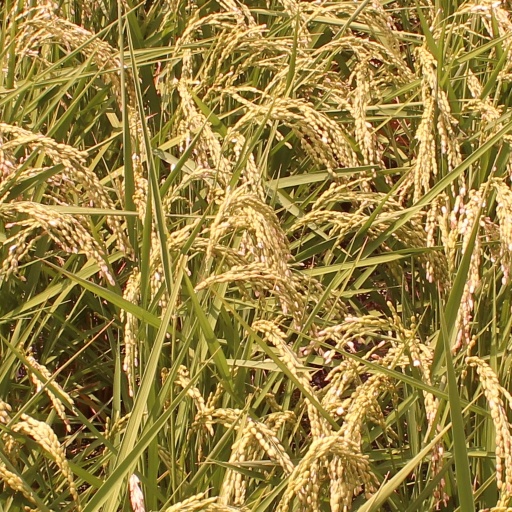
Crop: rice